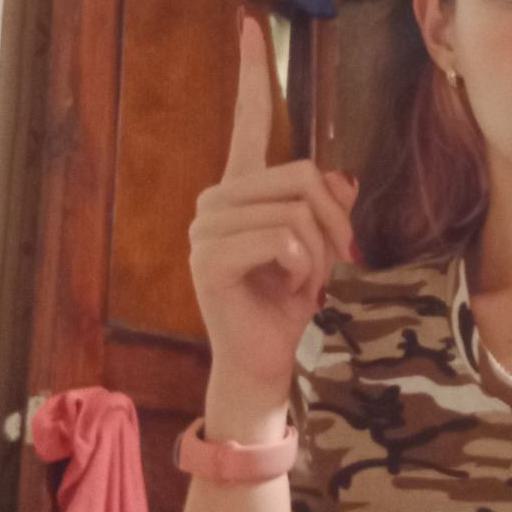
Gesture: one